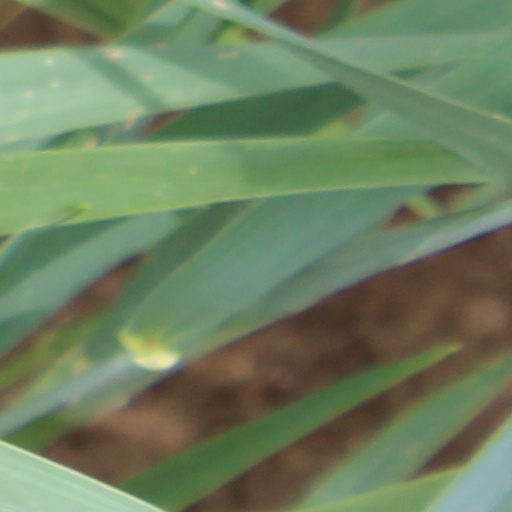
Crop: wheat